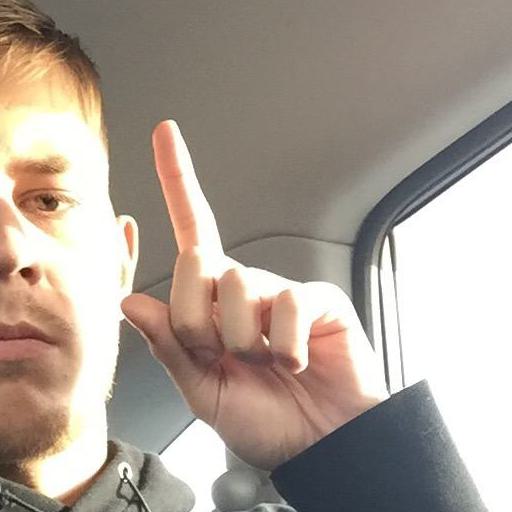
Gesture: one